Timila

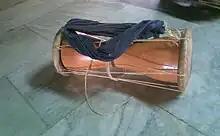
Timila

Timil, thimila or paani, (Malayalam:തിമില) is an hour-glass shaped percussion instrument used in Tamilnadu and Kerala in South India. It is a major percussion instrument used in sree-bali, sree-bhootha-bali and related temple rites. It is made of polished jackwood, and the drumheads made of calfskin (preferably taken from 1- to 2-year-old calf) are held together by leather braces which are also twined round the waist of the drum. This mechanism helps in adjusting the tension and controlling the sound, mainly two: 'tha' and 'thom'. It is one of the constituting instruments in Panchavadyam.